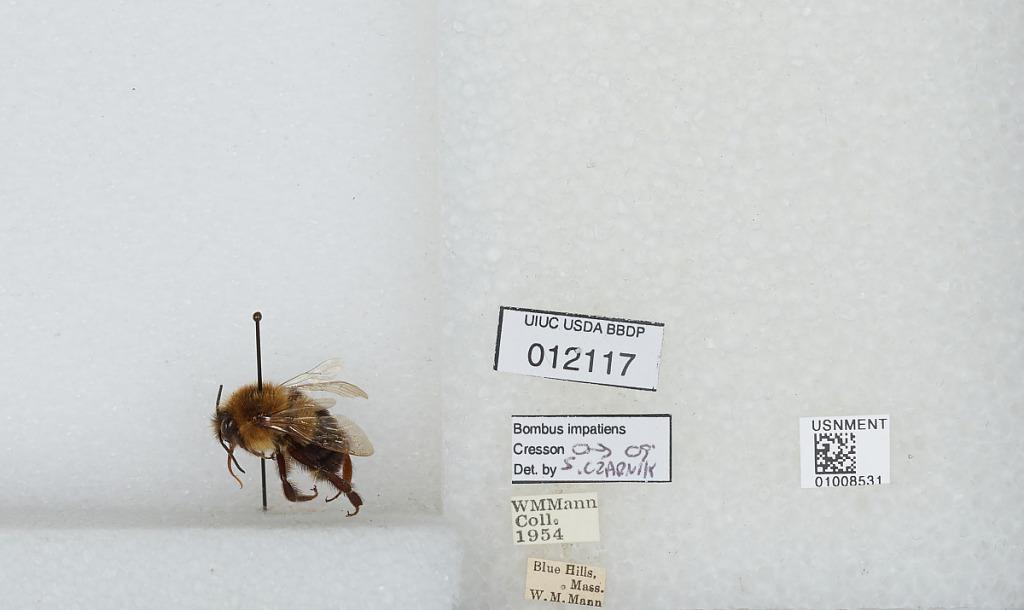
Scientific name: Bombus (Pyrobombus) impatiens Cresson
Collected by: W. Mann
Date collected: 1954--
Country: United States
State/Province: Massachusetts
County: Norfolk
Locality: Blue Hills
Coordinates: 42.2111, -71.1278
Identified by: Czarnik, S.